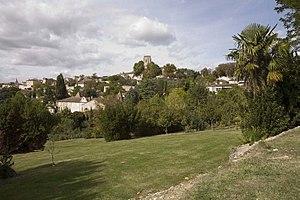
La ville de Lectoure (Gers, France) et le clocher de la cathédrale Saint-Gervais et Saint-Protais.
La tannerie royale est un édifice typique de l’architecture industrielle du XVIIIᵉ siècle, situé à Lectoure. Cette entreprise fut en activité pendant près d’un siècle, laissant un ensemble architectural d’un grand intérêt.